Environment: real
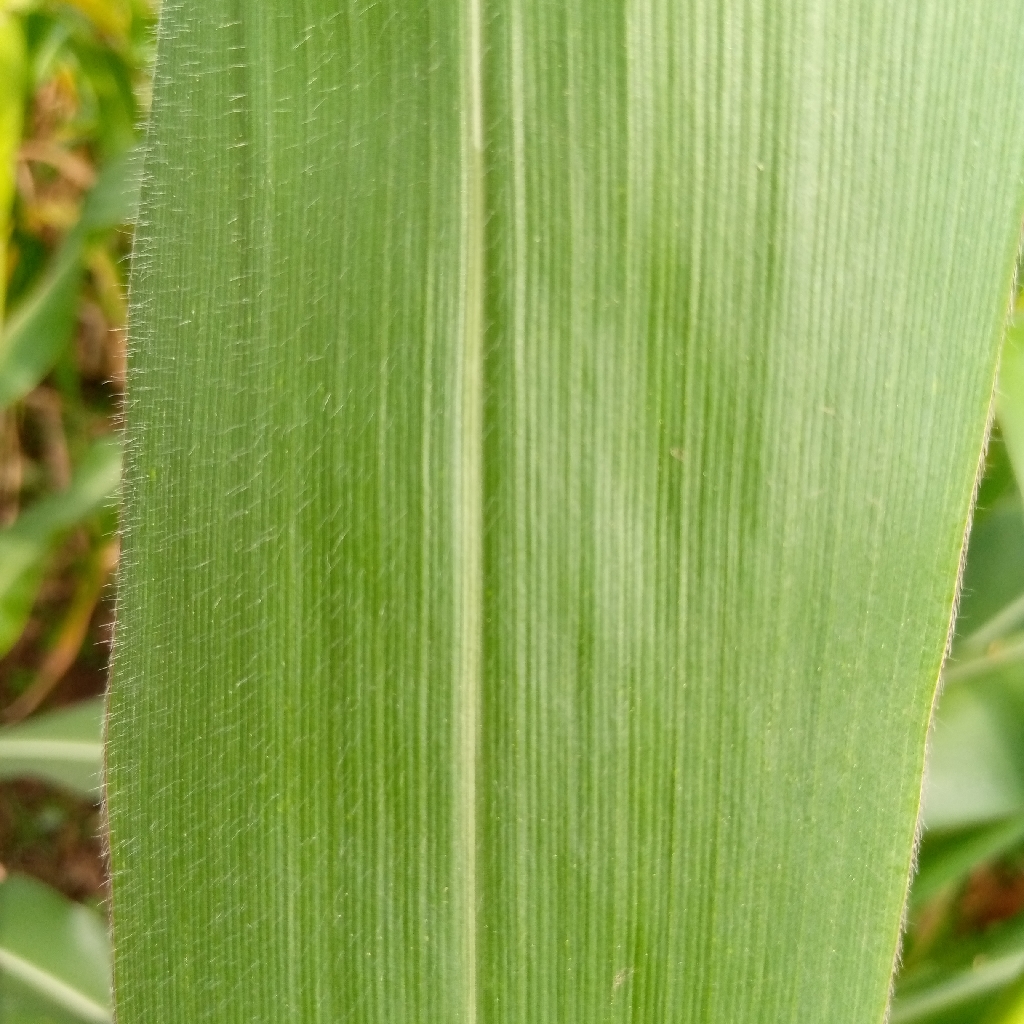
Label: healthy